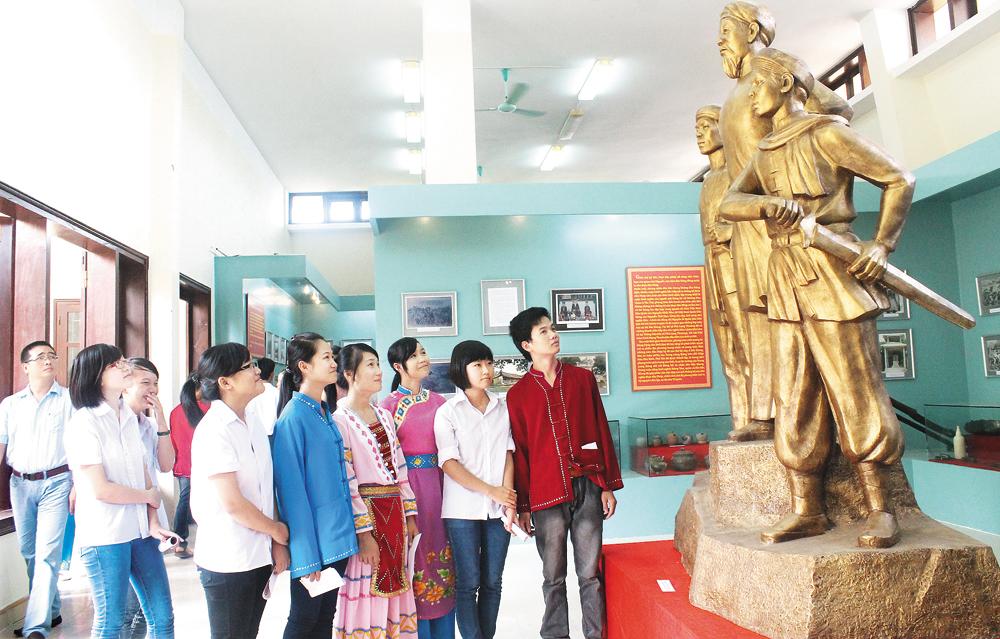
có một nhóm người đang chú ý về phía ba bức tượng hình người có màu vàng